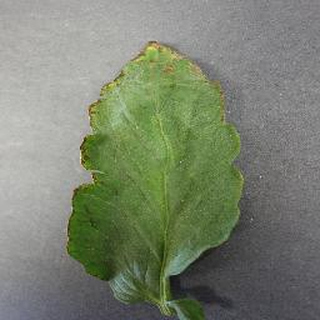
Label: tomato_bacterial_spot